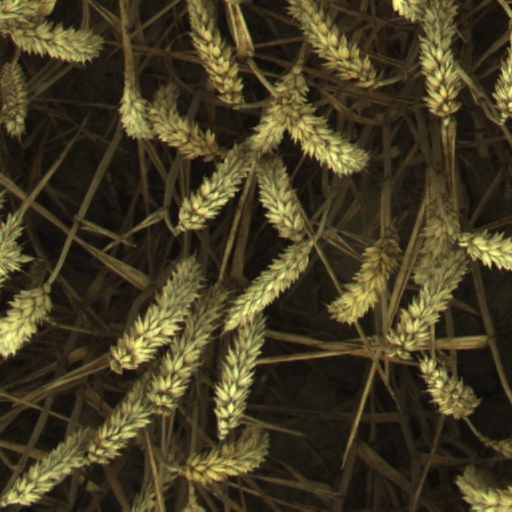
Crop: wheat